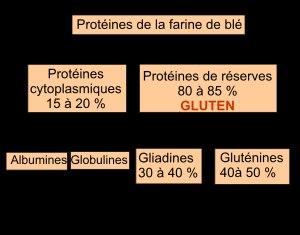
Le gluten est une substance collante composée de protéines et impliquée notamment dans l'alimentation. Le terme dérive du latin classique gluten signifiant « colle, glu, gomme », il était initialement appelé glutine.